Ghent Altarpiece

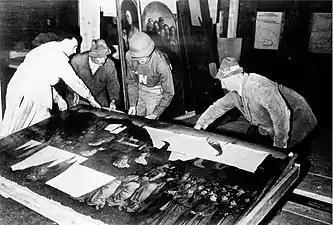
The "Ghent Altarpiece" during recovery from the Altaussee salt mine at the end of World War II

Art historian Penny Jolly suggests that in the mid to late 1420s Jan may have traveled to Italy at the behest of the Duke of Burgundy where, in Florence, he probably saw an iconic 14th-century annunciation, and perhaps visited more contemporary annunciation scenes. The Florentine annunciations have a number of iconographic similarities to the Ghent panels, including Gabriel's multi-colored wings, the upside-down writing, the treatment of light beams, and the separation between angel and virgin by a thin architectural feature. Some of these elements, particularly the spatial separation between the two figures, can be found in Lorenzo Monaco's "Bartolini Salimbeni Annunciation" in Santa Trinita, finished before his death in 1424, and one that Jan may have seen. In Monaco's painting the angel and Mary are separated by two small spaces, one external and one internal, similar to the city-scape and domestic lavabo panels in the Ghent annunciation.